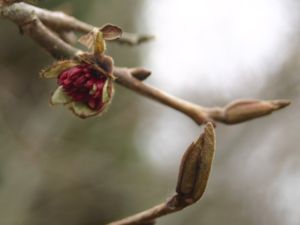
Papegøjebusk-slægten
Papegøjebusk (Parrotia persica).
Papegøjebusk (Parrotia persica).
Papegøjebusk-slægten vokser kun på bjergene i det nordlige Iran. Slægten har kun én art.